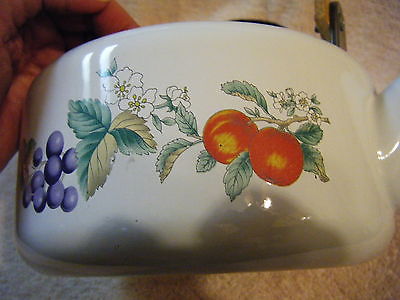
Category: kettle